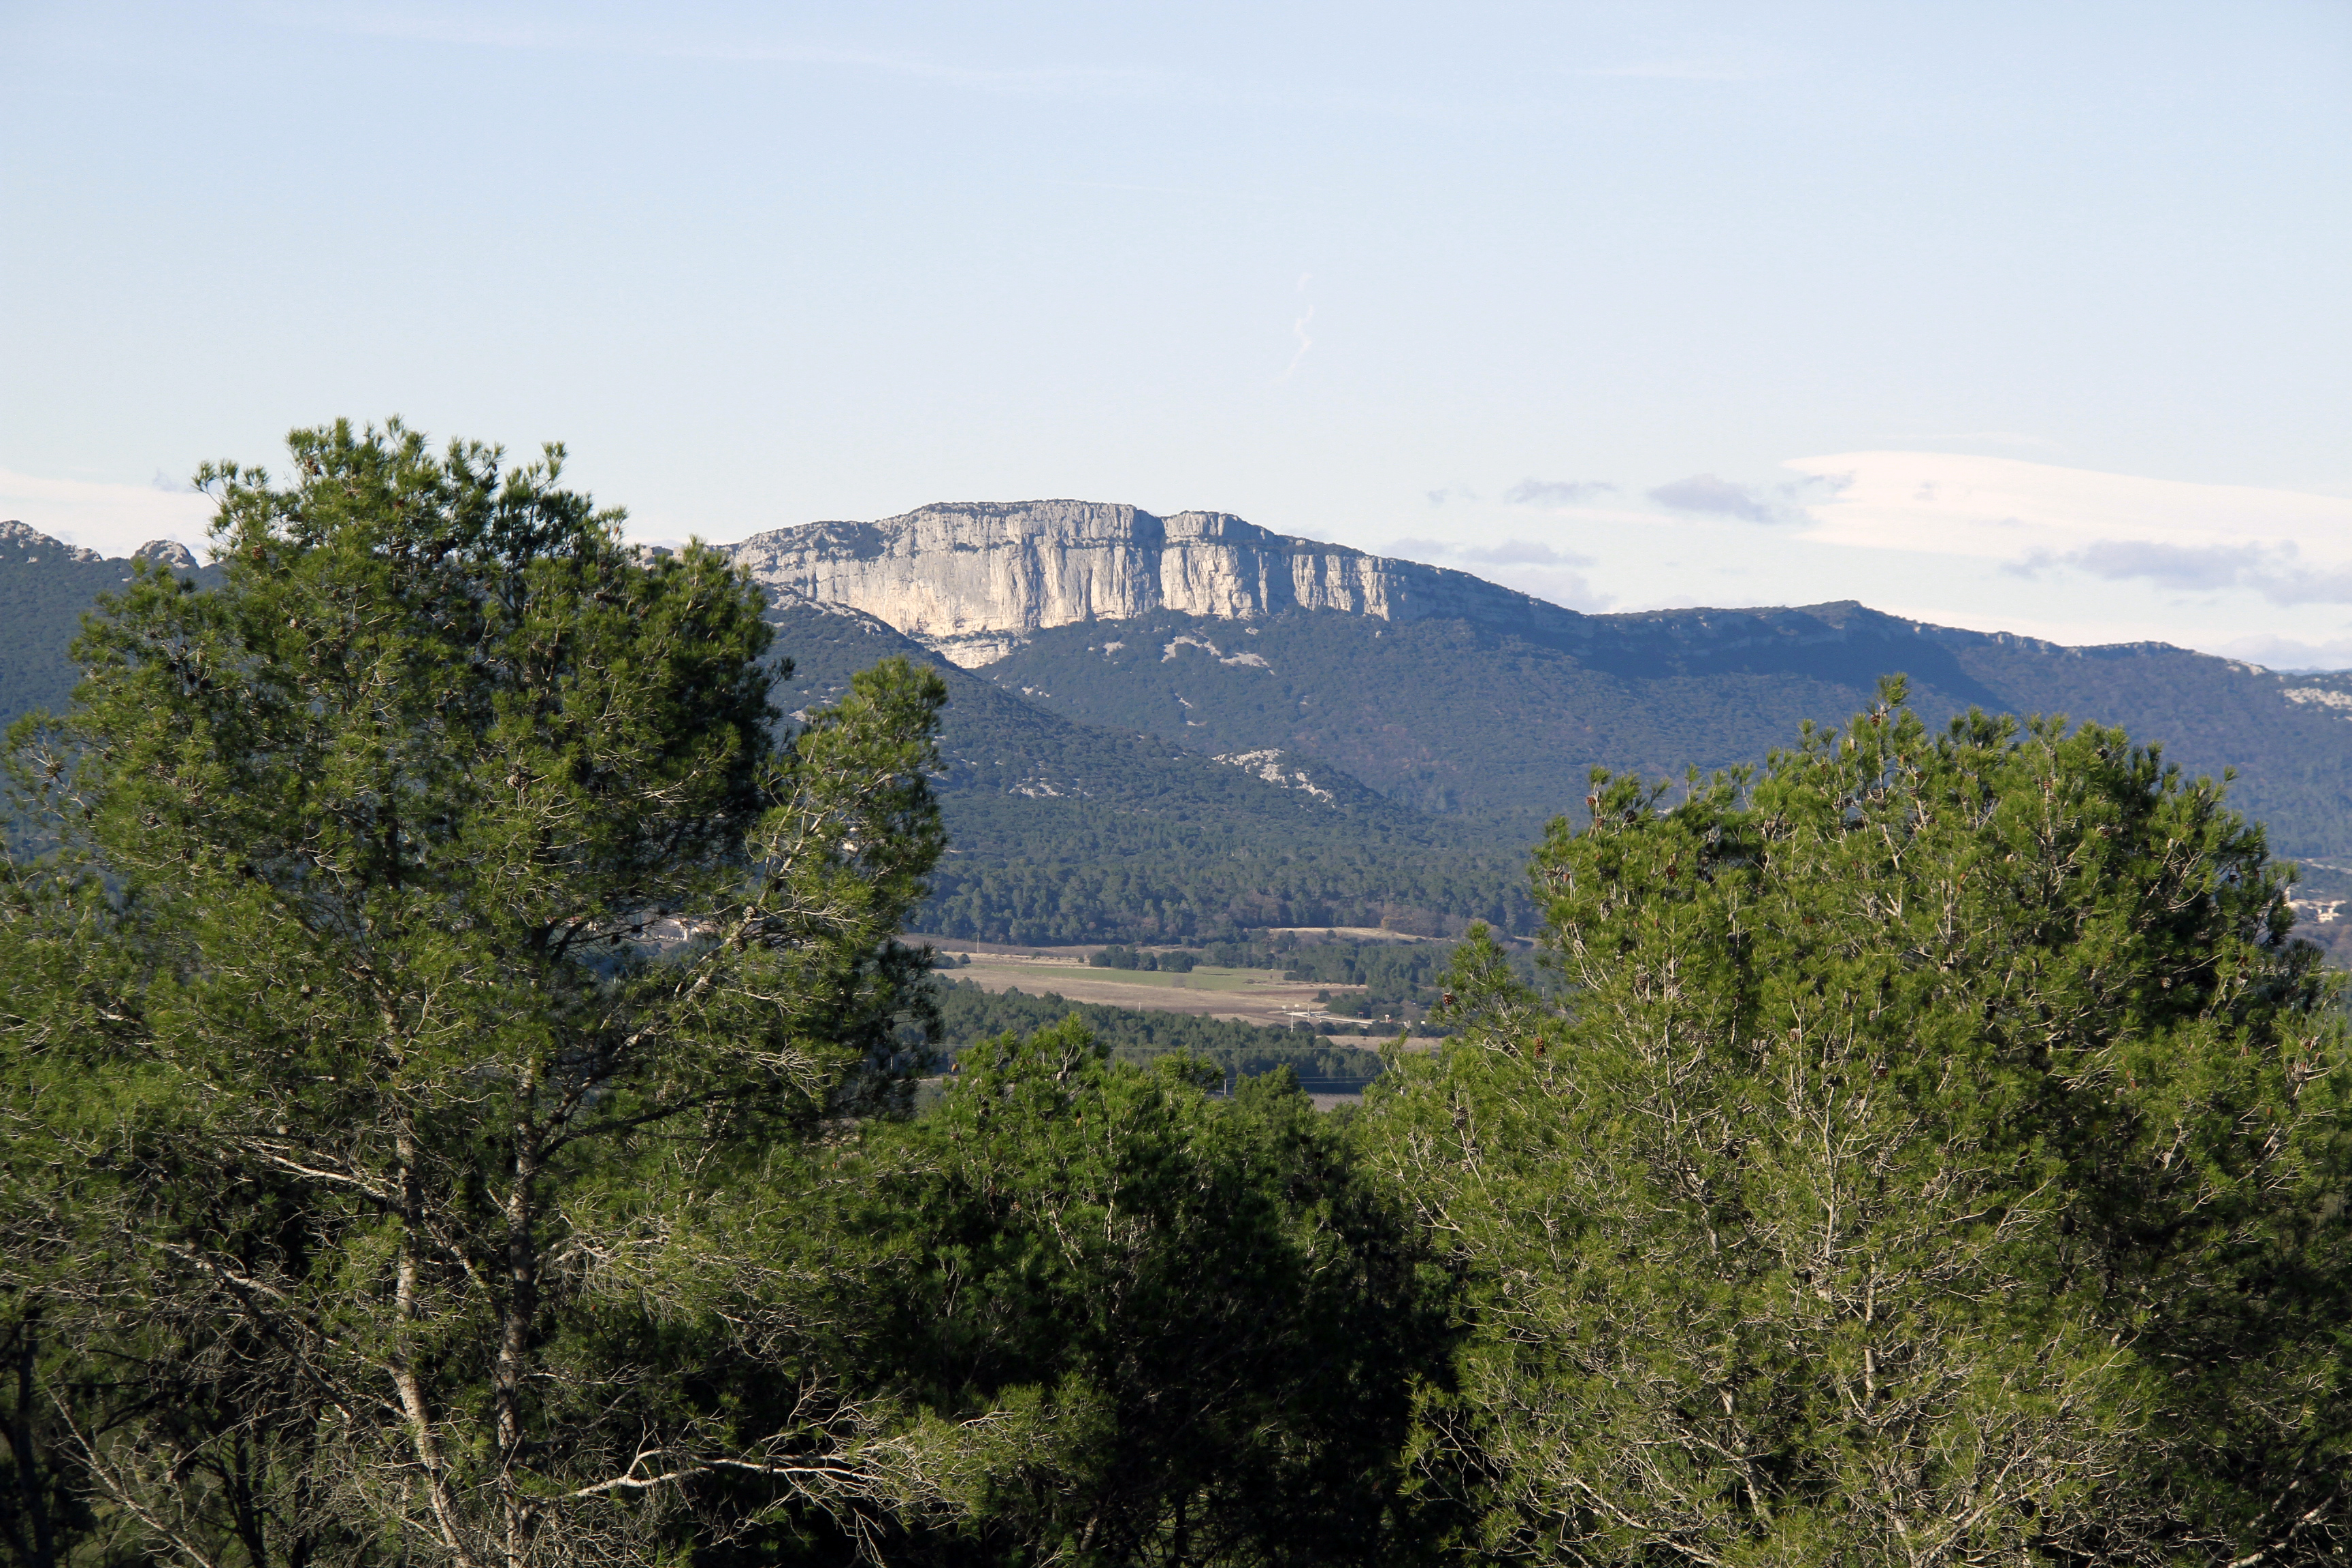
landscape, tree, forest, wilderness, walking, mountain, trail, countryside, hill, adventure, valley, mountain range, france, europe, ridge, midi, hiver, plateau, montpellier, campagne, languedocroussillon, hrault, garrigues, pindes, hortus, ecosystem, landform, mountain pass, natural environment, geographical feature, mountainous landforms